Franz Neumayr

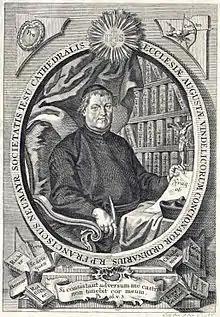
Franz Neumayr

Franz Neumayr (17 January 1697 – 1 May 1765) was a German Jesuit preacher, writer on theological, controversial and ascetical subjects, and author of many Latin dramas on sacred themes.